Murder of Deborah Linsley

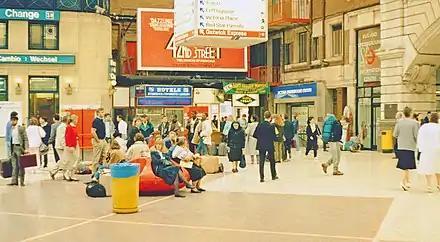
Victoria Station's concourse (May 1988) seen from around platform 2, where Linsley's train arrived

The Metropolitan Police's senior investigating officer, Superintendent Guy Mills, described the crime as "savage and brutal". He highlighted that because the compartment Linsley was travelling in had no corridor, she had had no means of escape, "apart from through the side doors onto the track". On account of the ferocity of the attack, Mills suggested that it was unlikely to have been the killer's first. The short duration of the BrixtonVictoria journeysix minutessuggested Linsley might have known her attacker.